Squatting (Australian history)

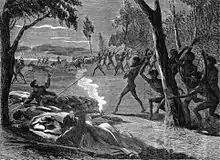
Warfare between squatters and Aboriginal people in South Australia

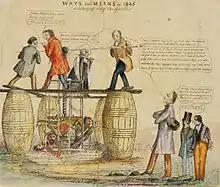
1845 political cartoon by Edward Winstanley, critical of Governor George Gipps' land reforms

From 1824 there were acts and regulations to limit squatting. The "limits of location", also known as the Nineteen Counties, were defined from 1826; beyond these limits land could not be squatted on or subdivided and sold. This was because of the expense of providing government services (police, etc.) and difficulty locating the squatters over a wide tract of land. However the nature of the sheep industry which required access to vast grassy plains meant that despite the limitations, squatters often occupied land far beyond the colony's official limits. From 1833 Commissioners of Crown Lands were appointed under the "Encroachment Act" to manage squatting.